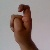
The image shows a hand gesture representing the letter 'X' in Indian Sign Language.